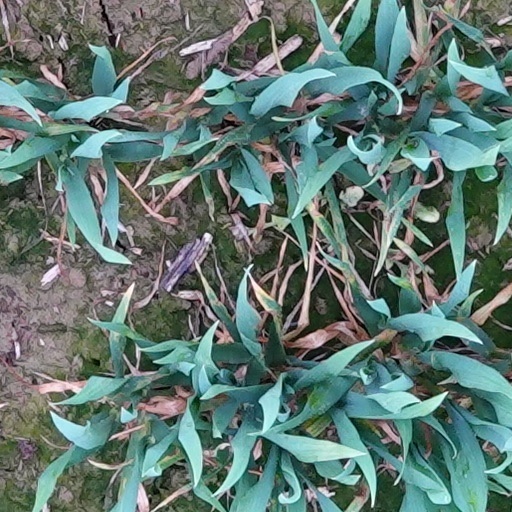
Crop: wheat